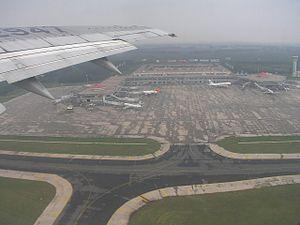
L’aéroport international de Harbin Taiping est un aéroport qui dessert la ville de Harbin dans la province du Heilongjiang en Chine.